Heraclea Minoa

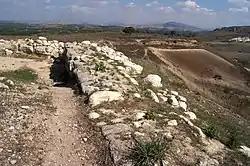
City walls NE sector

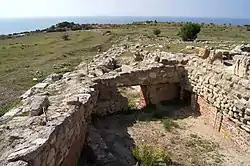
Last version of Walls built across the city's houses

The imposing walls are visible for most of their path, built of a chalky stone base and mud-bricks above and including square towers.